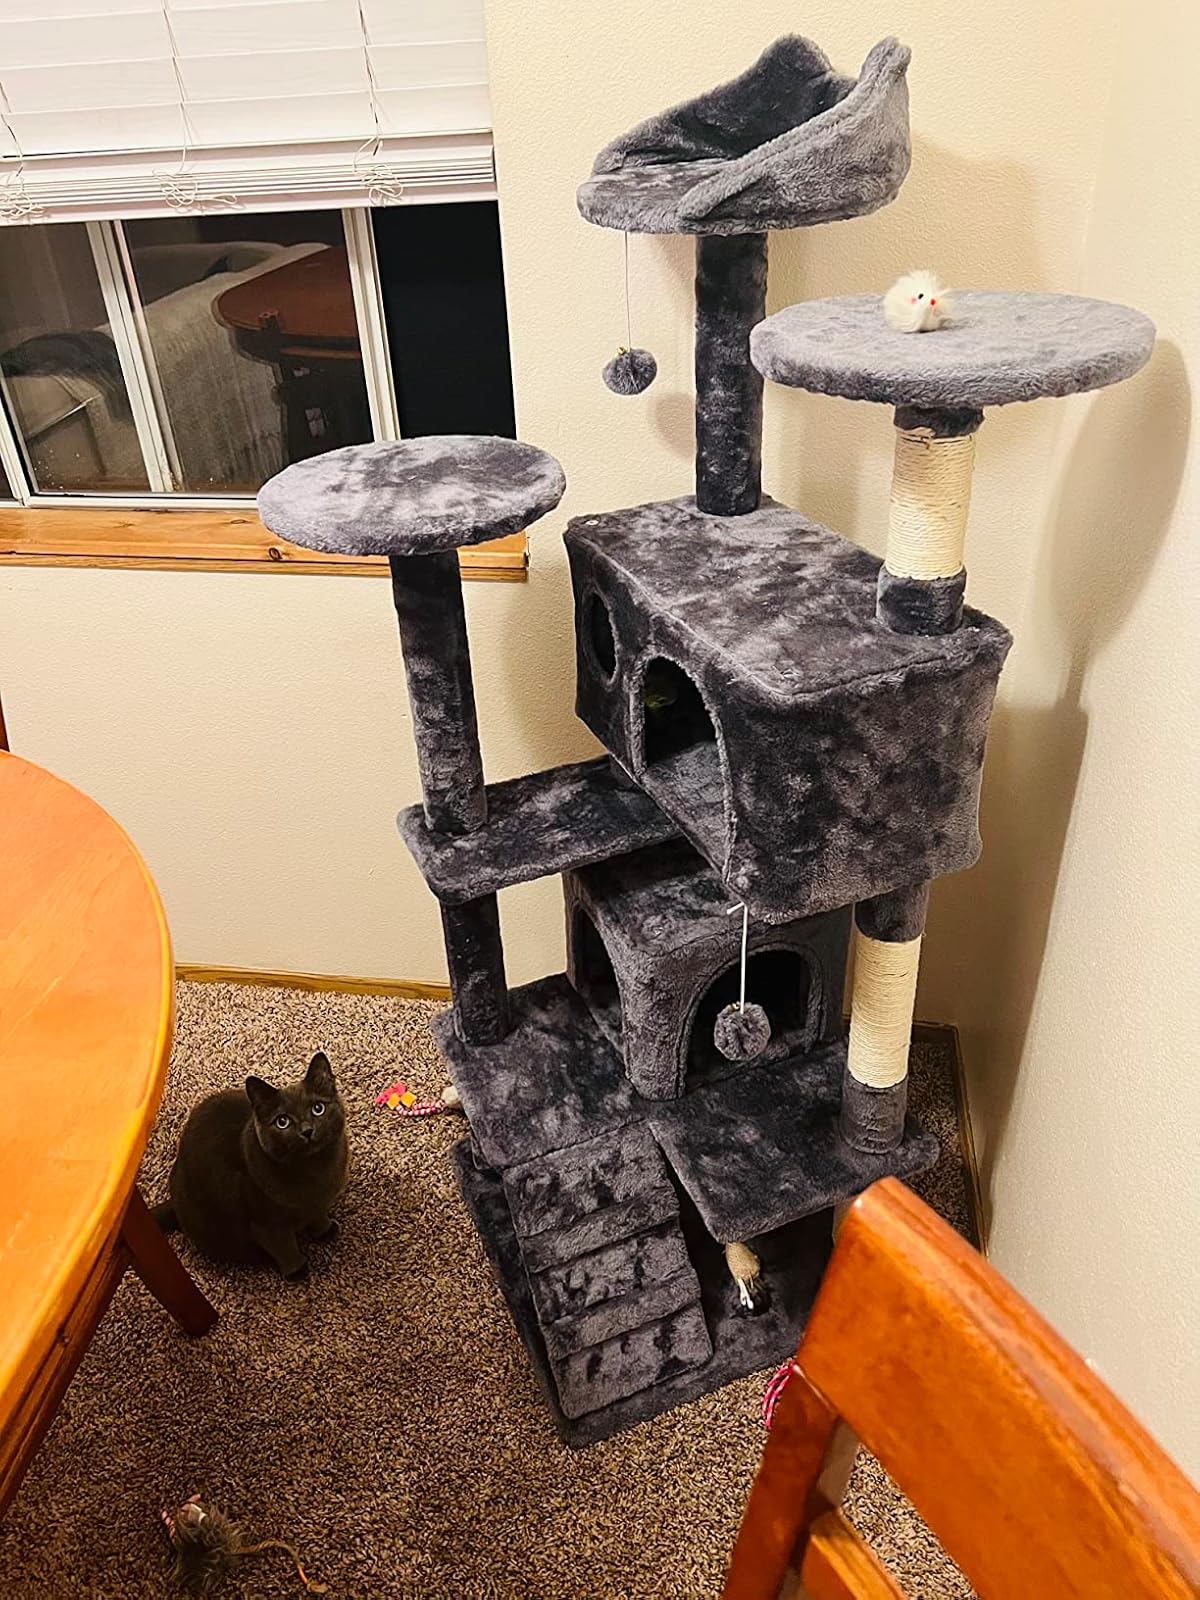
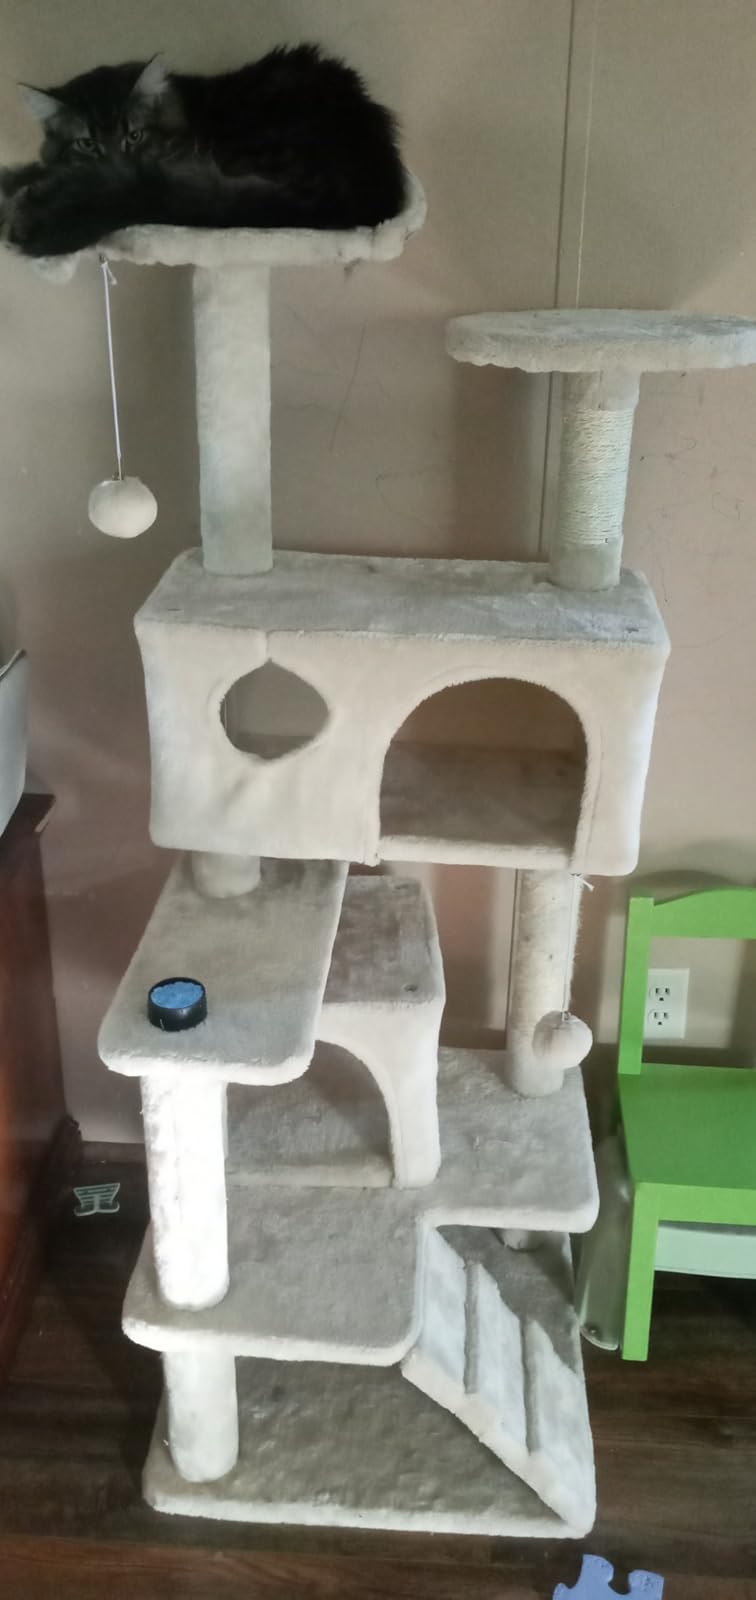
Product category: items_cat tree
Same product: no